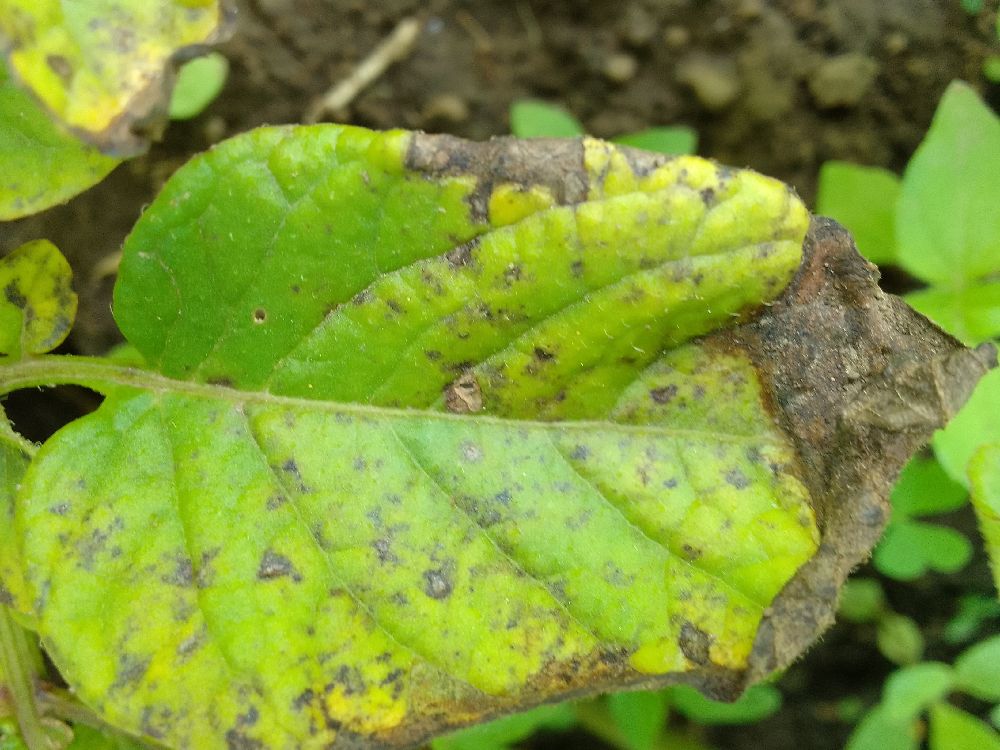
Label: Early blight